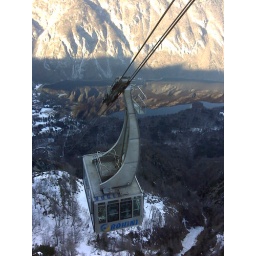
Vogel Cable car above lake Bohinj, 7Feb2011